Jackson Township, Union County, Arkansas

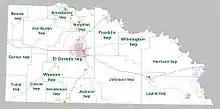
Townships in Union County as of 2010

According to the 2010 Census, Jackson Township is located at (33.051999, -92.625904). It has a total area of ; of which is land and is water (0.38%). As per the USGS National Elevation Dataset, the elevation is .